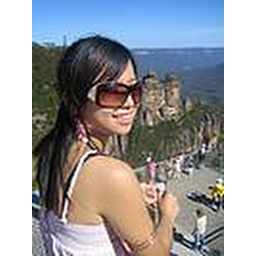
in the blue mountain